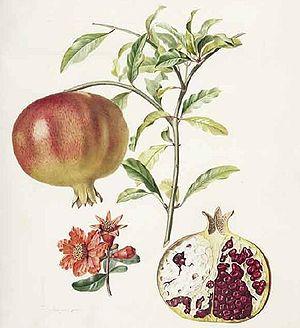
Henri Louis Duhamel du Monceau, est un physicien, botaniste et agronome français.
Pierre Jean François Turpin était un botaniste et illustrateur français. Il est considéré comme l’un des plus grands illustrateurs botaniques de l’époque napoléonienne. Bien qu’il ait entamé une formation aux Beaux-Arts, Turpin, en tant qu’artiste, était largement autodidacte.